Charles Ringling House

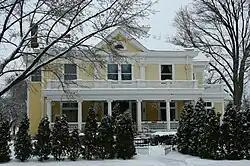

The Charles Ringling House is a historic house at 201 8th Street in Baraboo, Wisconsin. Charles Ringling, one of the five brothers who founded the Ringling Brothers Circus, had the house built in 1900 for his family. Brothers George and Karl Isenberg of Baraboo built the Georgian Revival house. The two-story house features a long front porch supported by Ionic columns, a balustrade along the porch roof, two-story pilasters dividing the house's three bays, and a pediment atop the central bay. The property also includes a carriage house, a cottage, and a barn. Ringling and his wife Edith lived in the house until 1912, when they moved to Sarasota, Florida.